Oro Valley, Arizona

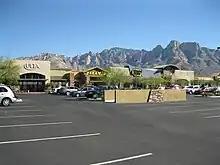
Stores at the Oro Valley Marketplace

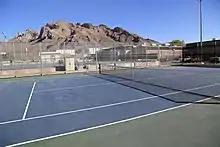
This is a picture of the Canyon Del Oro High School tennis courts in Oro Valley. Pusch Ridge is in the background.

Innovation Park is the high-tech center of Oro Valley and includes a number of medical and biotech campuses. Oro Valley's major employers include: